That Girl in Pinafore

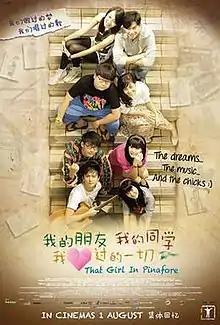
Theatrical release poster

That Girl in Pinafore is a 2013 Singaporean comedy-musical film directed by Chai Yee Wei and starring Daren Tan, Julie Tan, Hayley Woo, Jayley Woo, Kenny Khoo, Seah Jiaqing and Kelvin Mun.